George Gustavus, Count Palatine of Veldenz

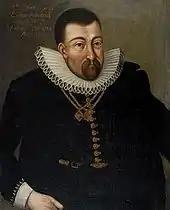
George Gustavus, Count Palatine of Veldenz.

George Gustavus (German: Georg Gustav) (6 February 1564 – 3 June 1634) was the Count of Veldenz from 1592 until 1634.